Chikuma City Togura Gymnasium

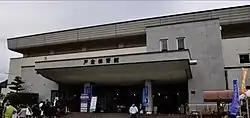

Chikuma City Togura Gymnasium is an arena in Chikuma, Nagano, Japan. It is the former home arena of the Shinshu Brave Warriors of the B.League, Japan's professional basketball league. Warriors also play at the Matsumoto City Gymnasium, White Ring and Big Hat in the prefecture.